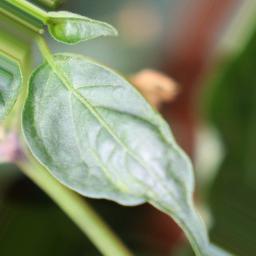
Label: mites_and_trips